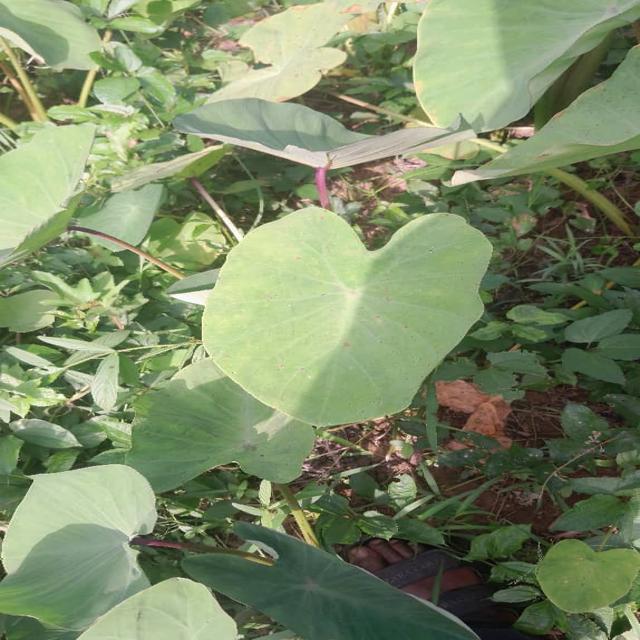
Label: Healthy